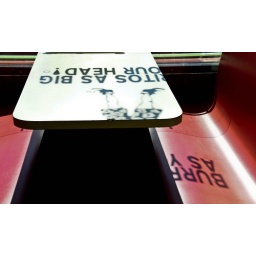
Shadow from the sign in window